Colette Tshomba Ntundu

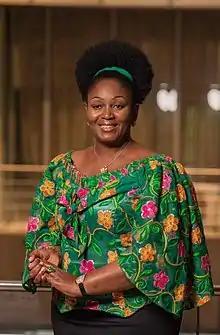
Colette Tshomba Ntundu (2022)

Colette Tshomba Ntundu (born February 23, 1966, in Kinshasa) is a politician from the Democratic Republic of Congo. She was elected national deputy for the constituency of Funa (Kinshasa II) three times, in 2006, 2011 and 2018.